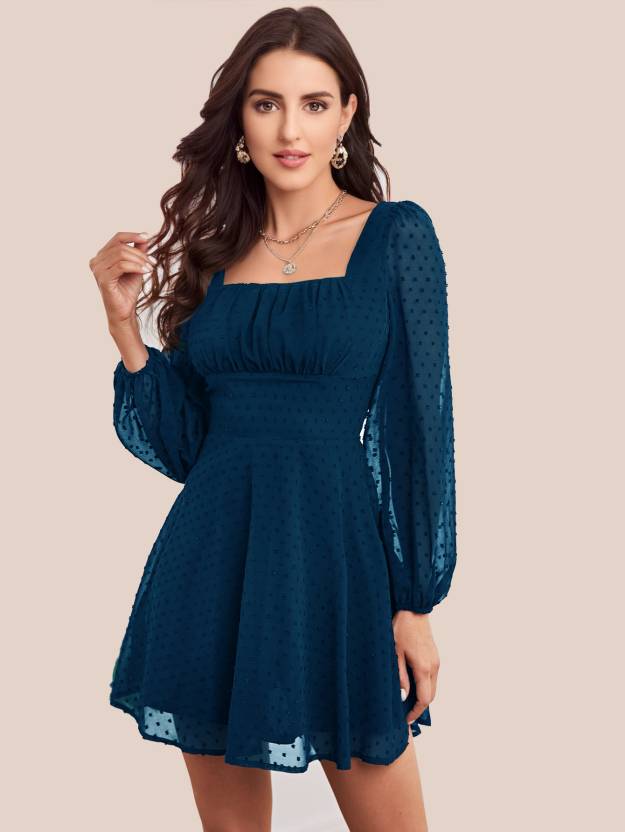
Product: Women Fit and Flare Dark Blue Dress
Price: ₹349
Colors: Dark Blue
Pattern: Solid
Description: Easy and elegant, teal blue this skater dress to give your closet an effortless sartorial update. Tailored in a swiss dotted fabric, the dress features a smocking detail and ruffles along the hem .it come with long puff sleeves.
Style Tip: Complete the look with heels and a ting sling.